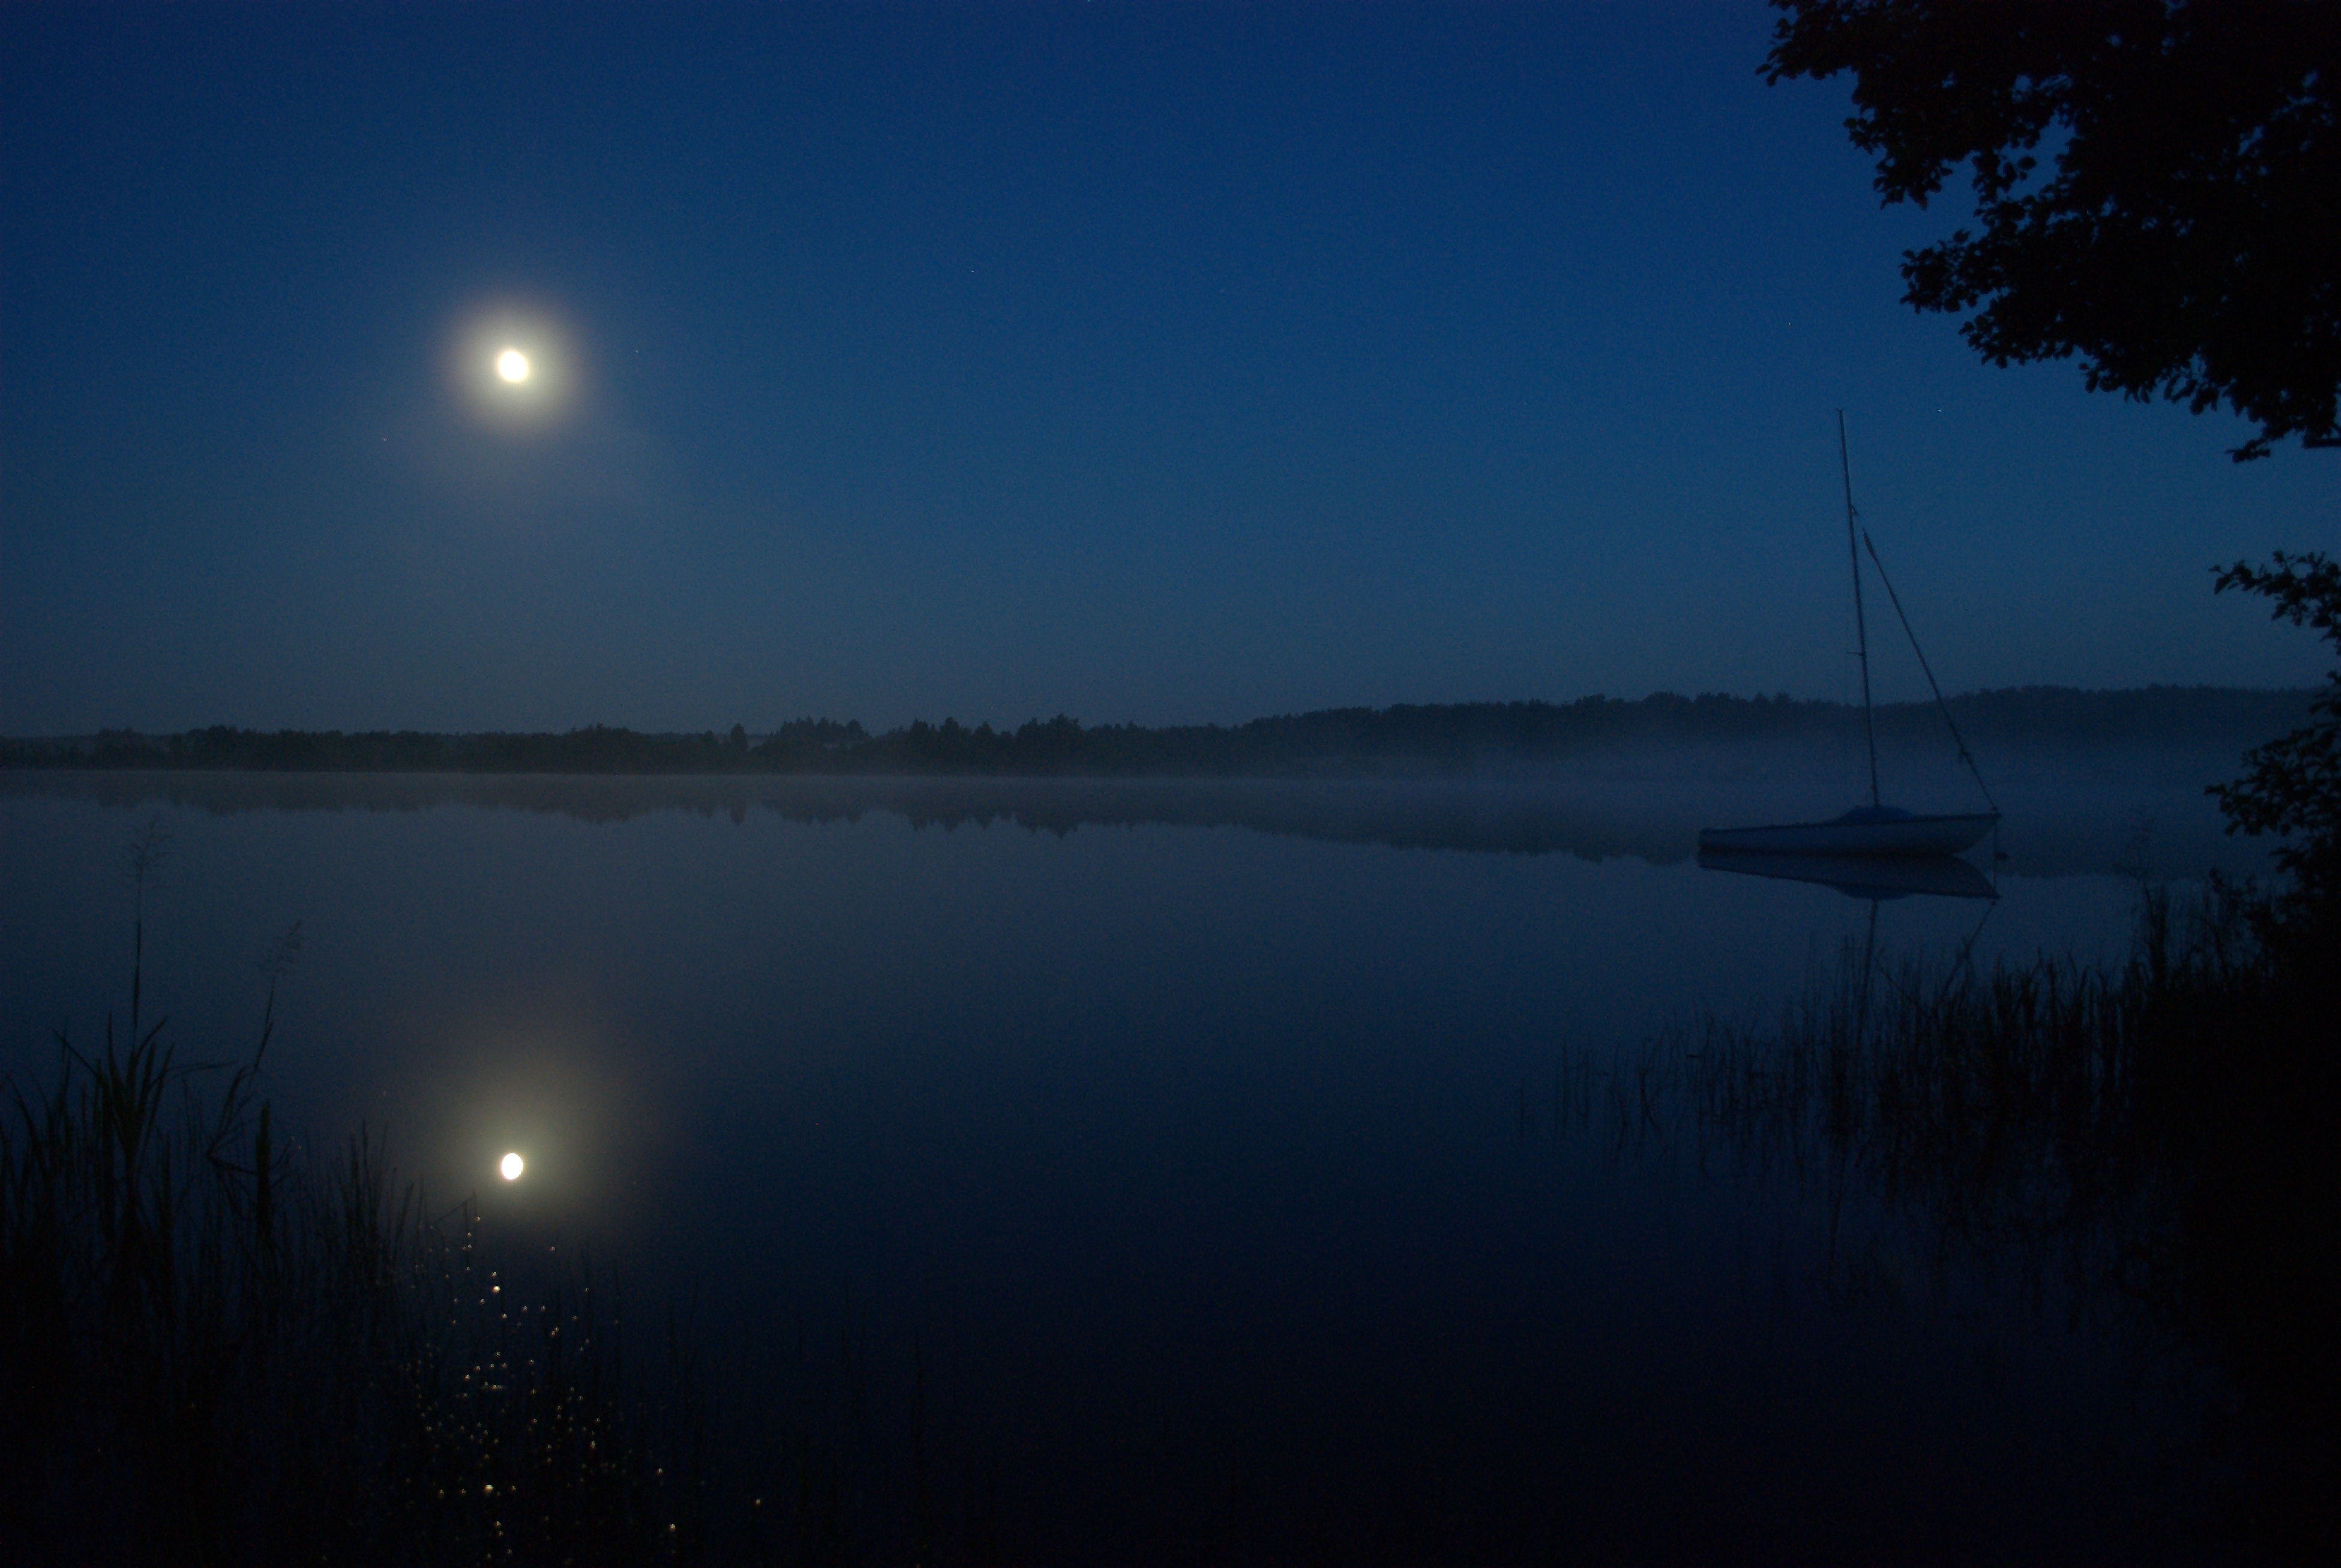
landscape, nature, horizon, sky, sunrise, boat, night, sunlight, morning, lake, view, dawn, atmosphere, dusk, evening, reflection, scenery, darkness, moon, full moon, moonlight, poland, quiet, loch, the fullness of, astronomical object, atmospheric phenomenon